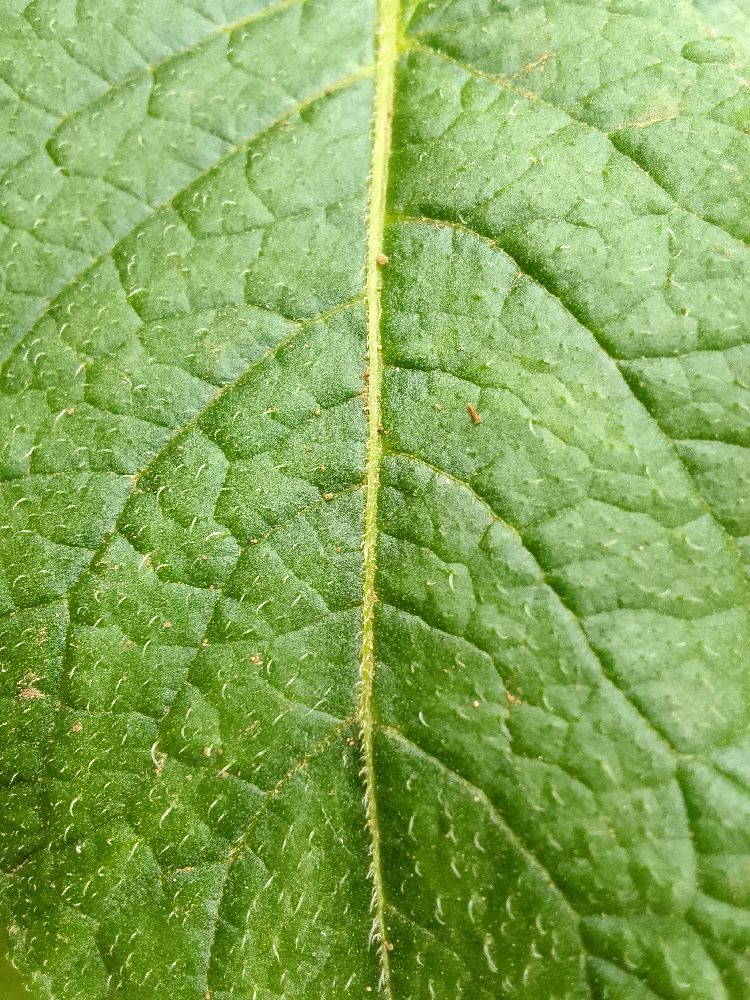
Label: Healthy